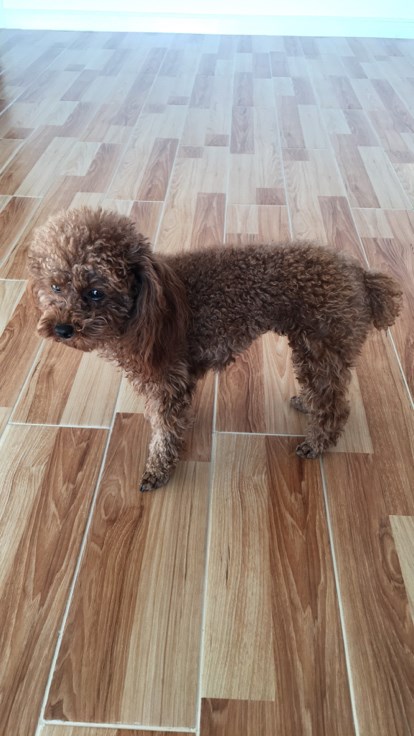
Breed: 7449-n000128-teddy